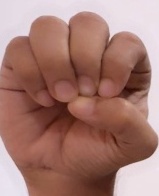
ASL sign: E